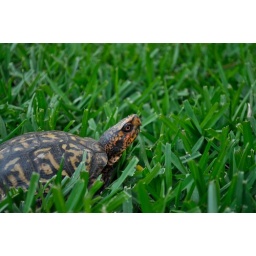
eastern box turtle in the back yard